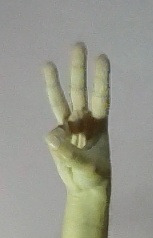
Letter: thaa